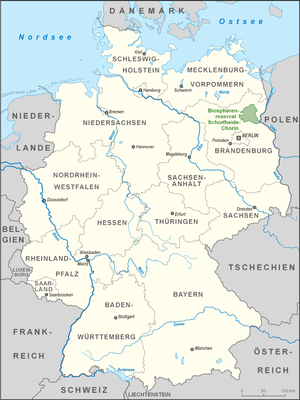
La réserve de biosphère de Schorfheide-Chorin est une réserve de biosphère dans le land allemand du Brandebourg près de la frontière polonaise. Elle est reconnue comme telle par l'UNESCO le 12 septembre 1990 dans le cadre du programme des parcs nationaux de la République Démocratique Allemande.